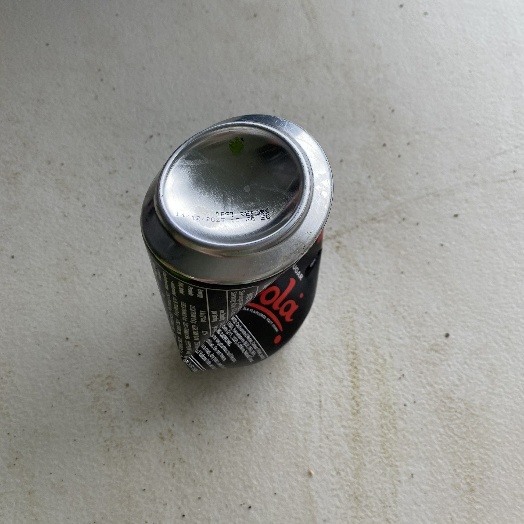
Label: Metal